Fort of São João Baptista (Berlengas)

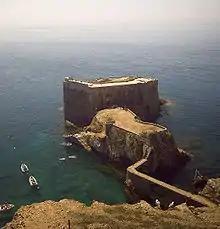
A view of the Fort, with the cove and anchorage providing access to the island

The fort is located in the waters off the southeastern coast of Berlenga Grande, on a small islet connected to the island by a causeway/arch-bridge and anchorage to the north.